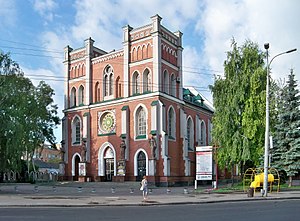
Rivne / Galleri
Rivne er en historisk by i det vestlige Ukraine i den historiske region Volhynien. Rivne er det administrative centrum i Rivne oblast, samt den omkringliggende Rivne raion inden for oblasten.